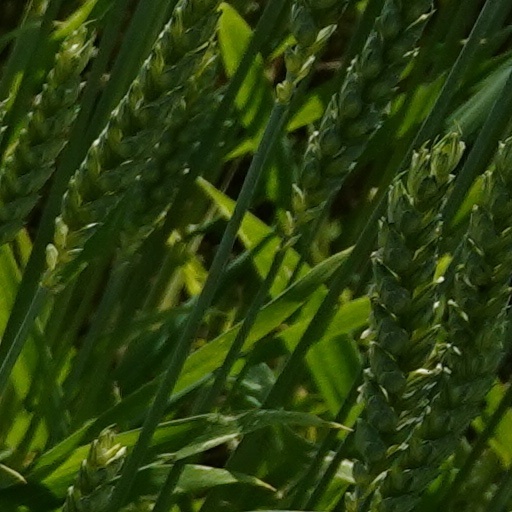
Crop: wheat